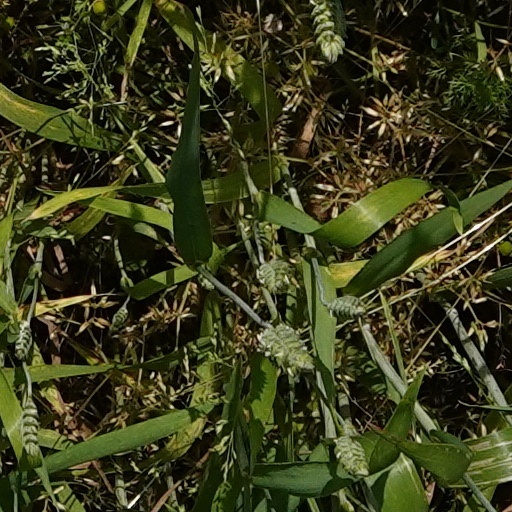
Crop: wheat